Bombing of Braunschweig (15 October 1944)

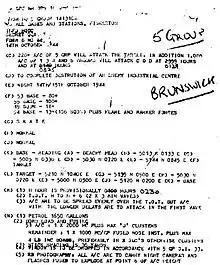
First page of the mission orders for No. 5 Group RAF

RAF Bomber Command had sought in vain to inflict lasting destruction upon four times during 1944, failing each time as a result of, among other things, bad weather and strong defences. On 14 October 1944, preparations for the attack were finalized at No. 5 Group's headquarters at Morton Hall.